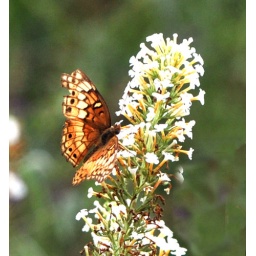
Taken on my white butterfly bush near the house